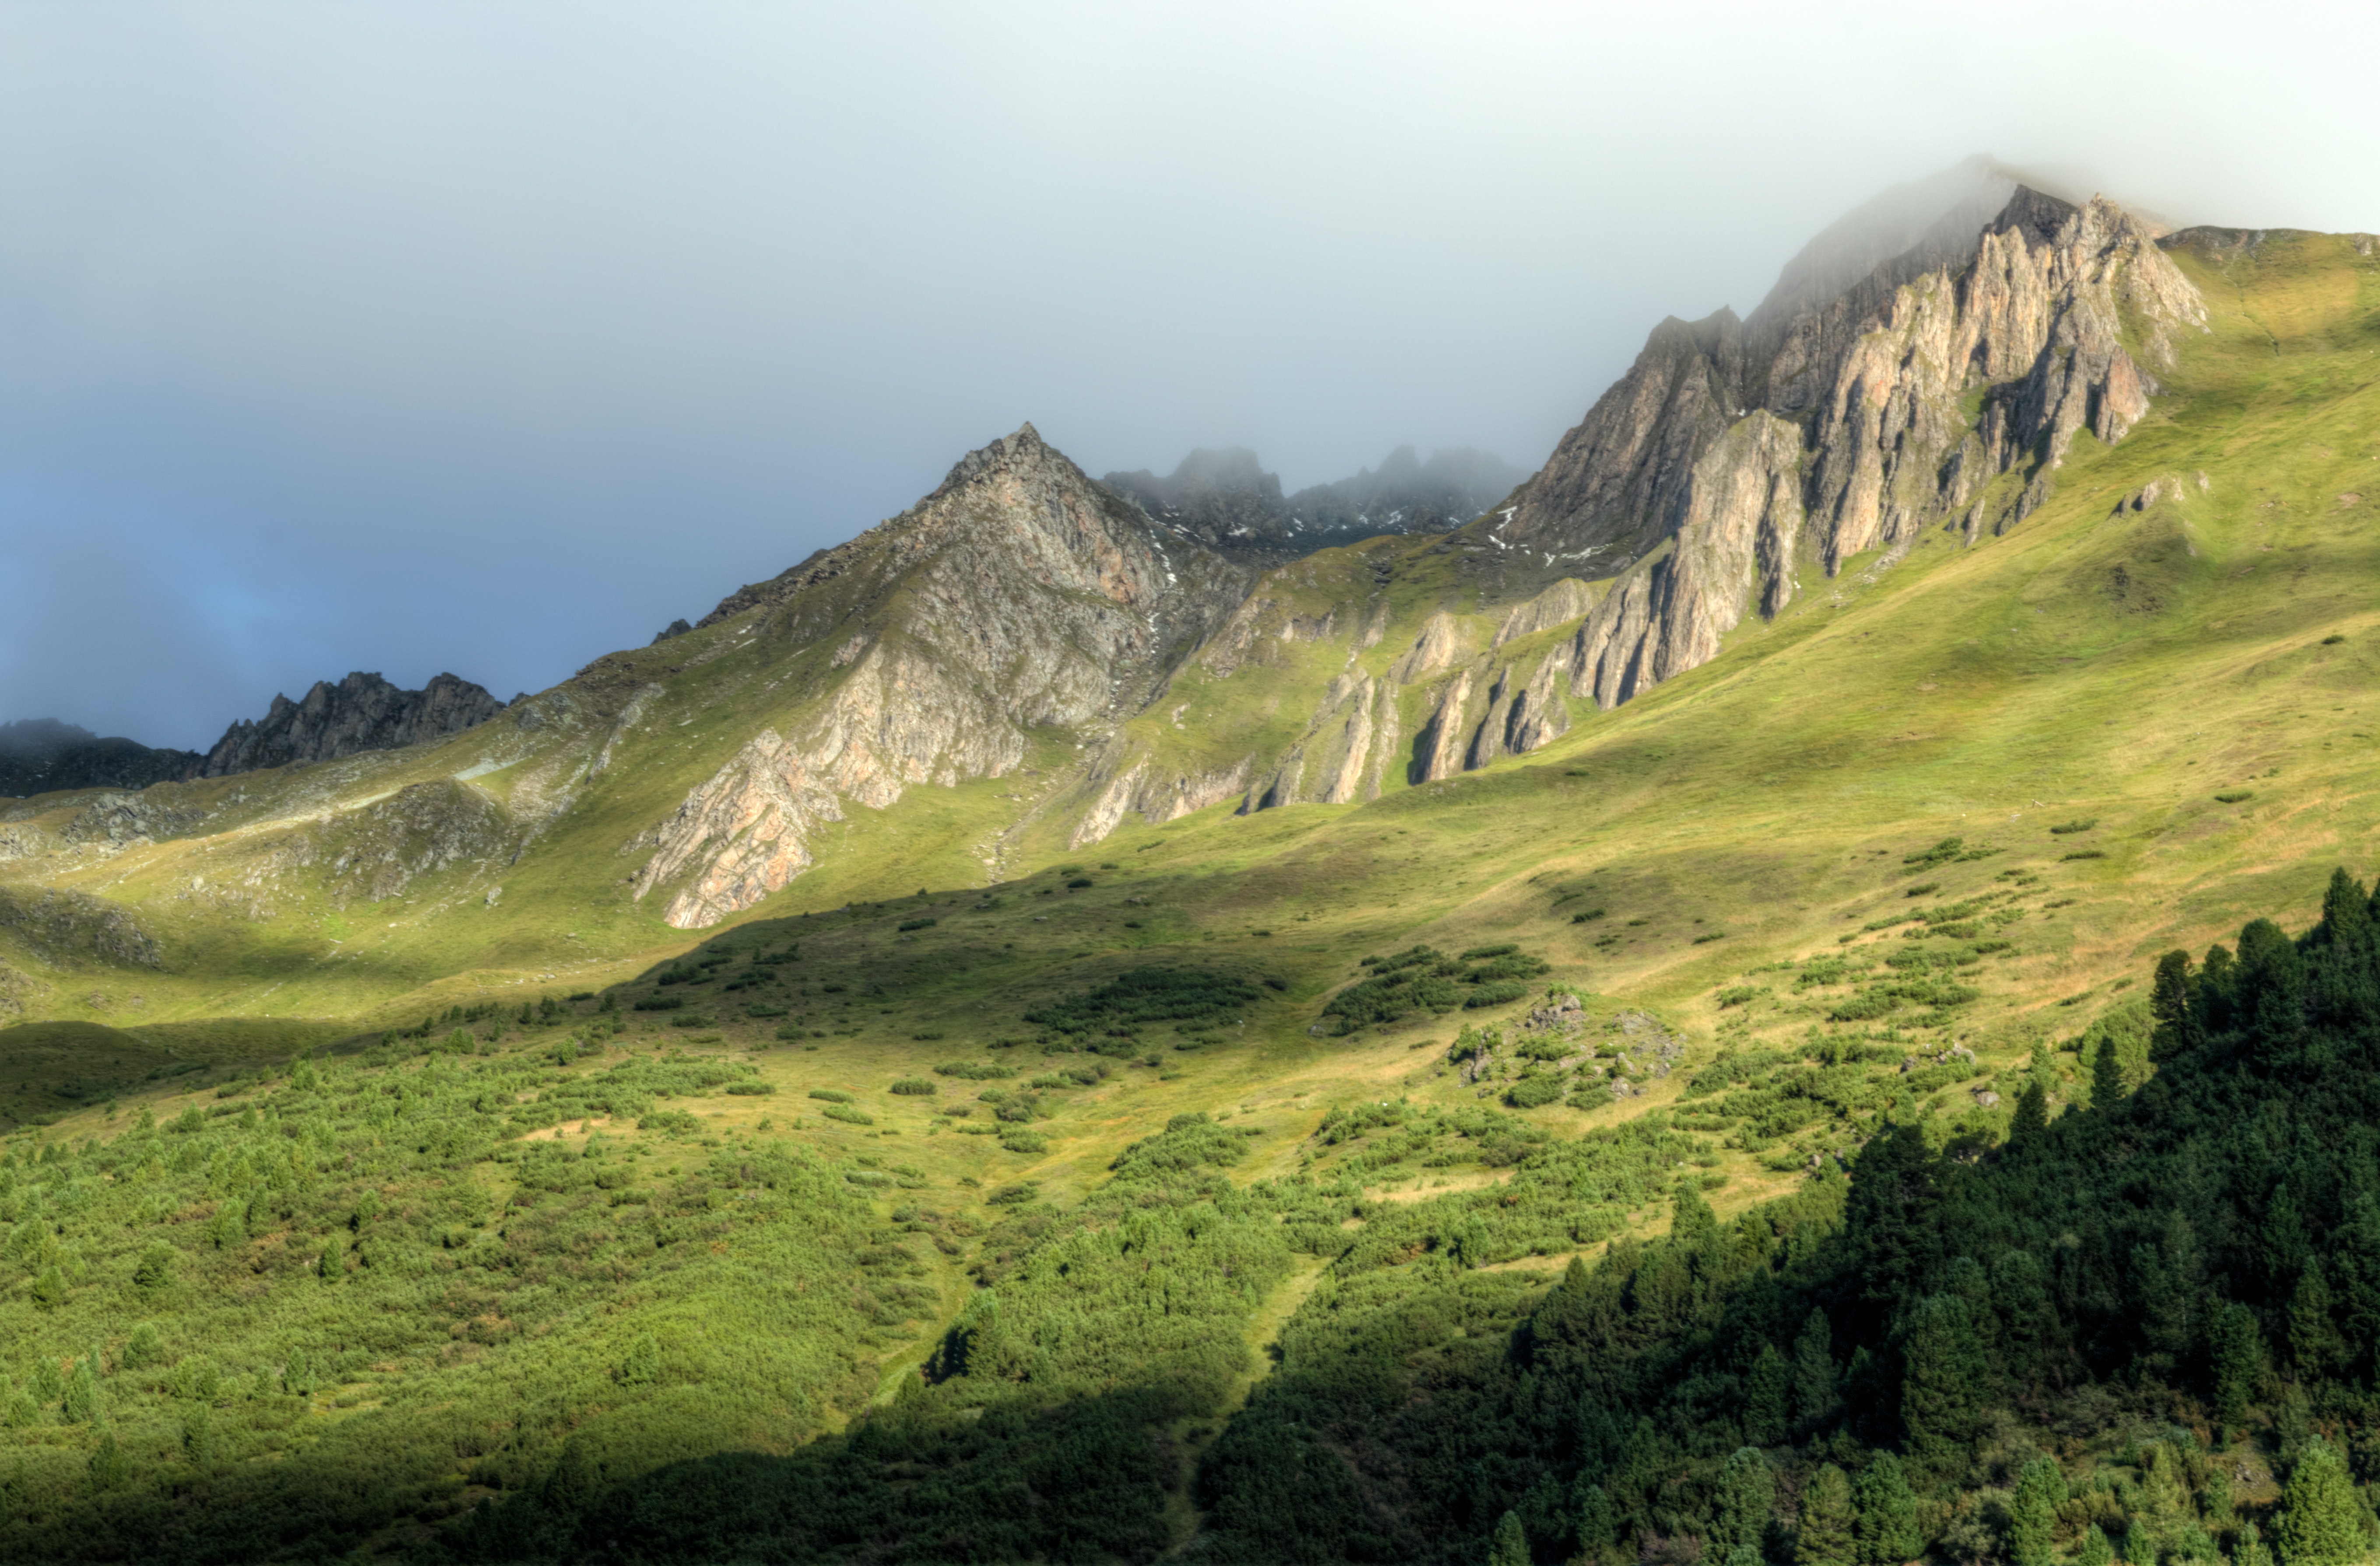
mountainous landforms, highland, mountain, nature, hill, natural landscape, mountain range, hill station, ridge, wilderness, vegetation, grassland, valley, fell, atmospheric phenomenon, terrain, massif, mount scenery, alps, geology, mountain pass, landscape, pasture, sky, cliff, grass, plateau, national park, meadow, summit, geological phenomenon, tundra, ar te, escarpment, rock, slope, plain, cirque